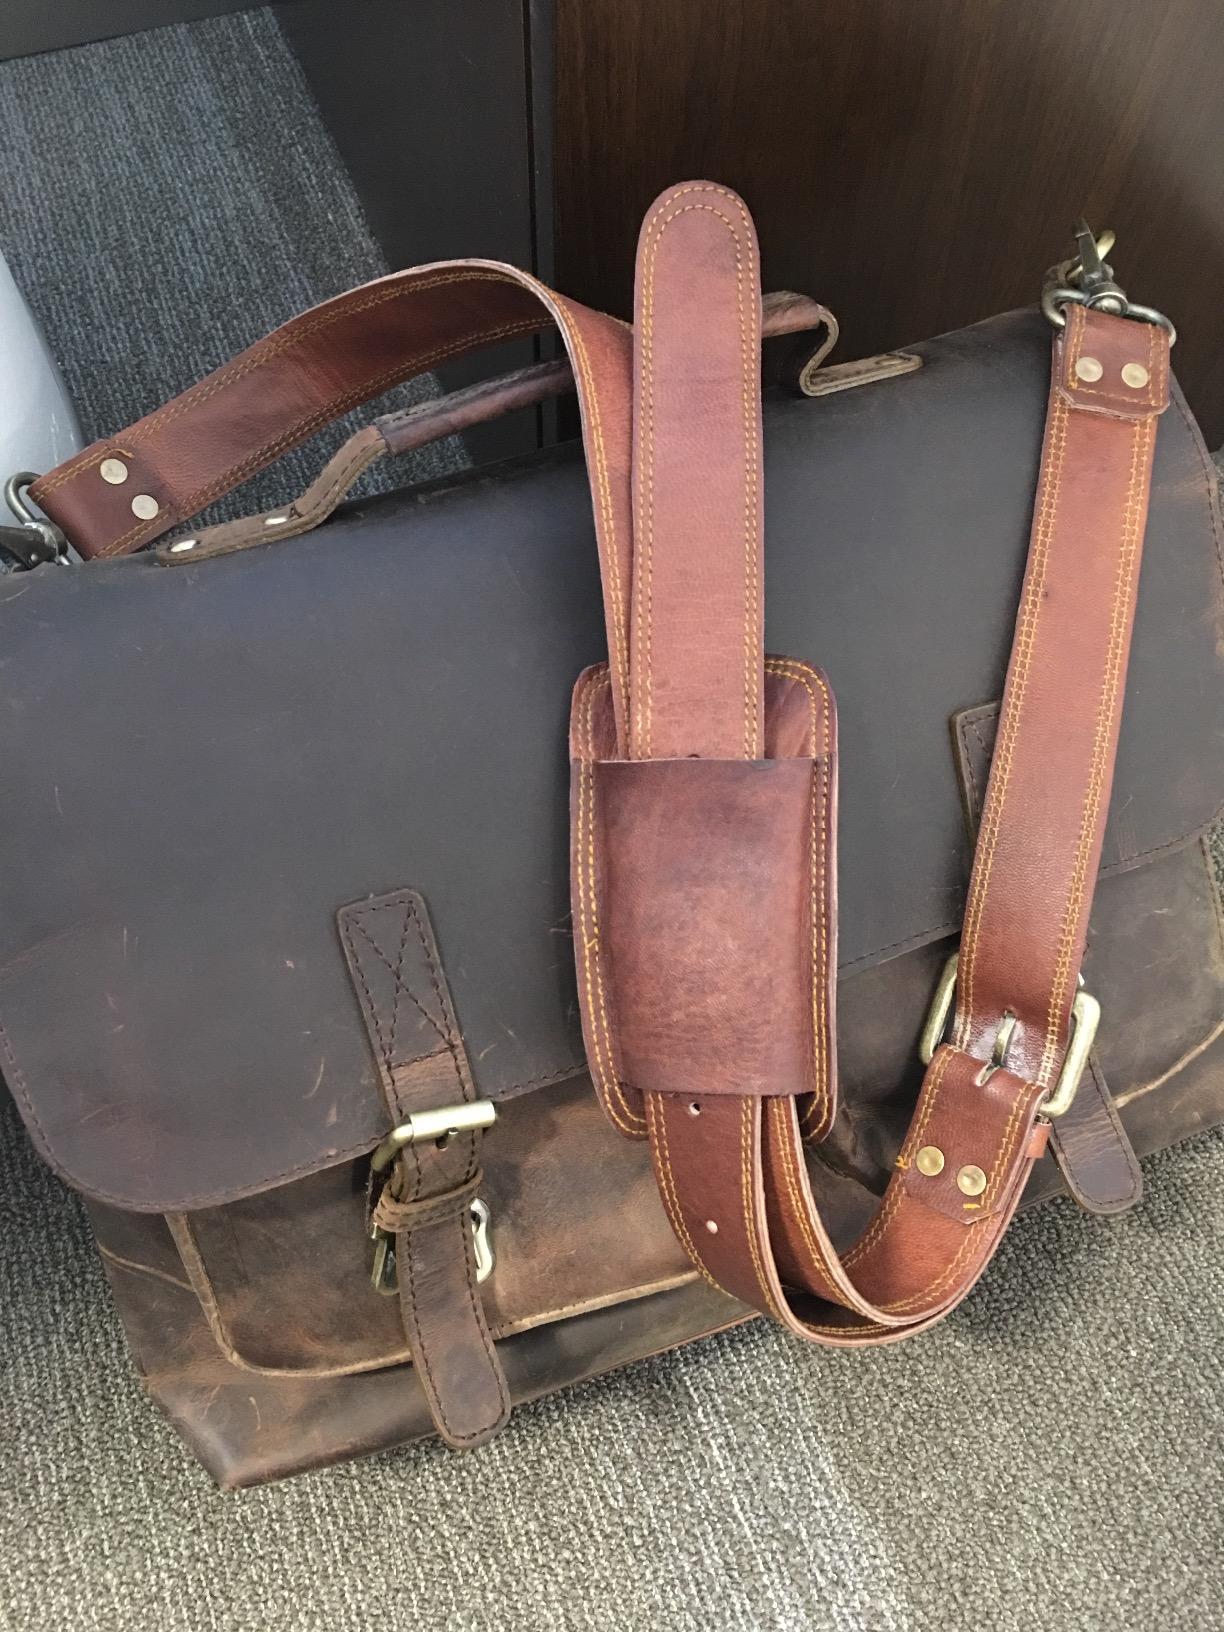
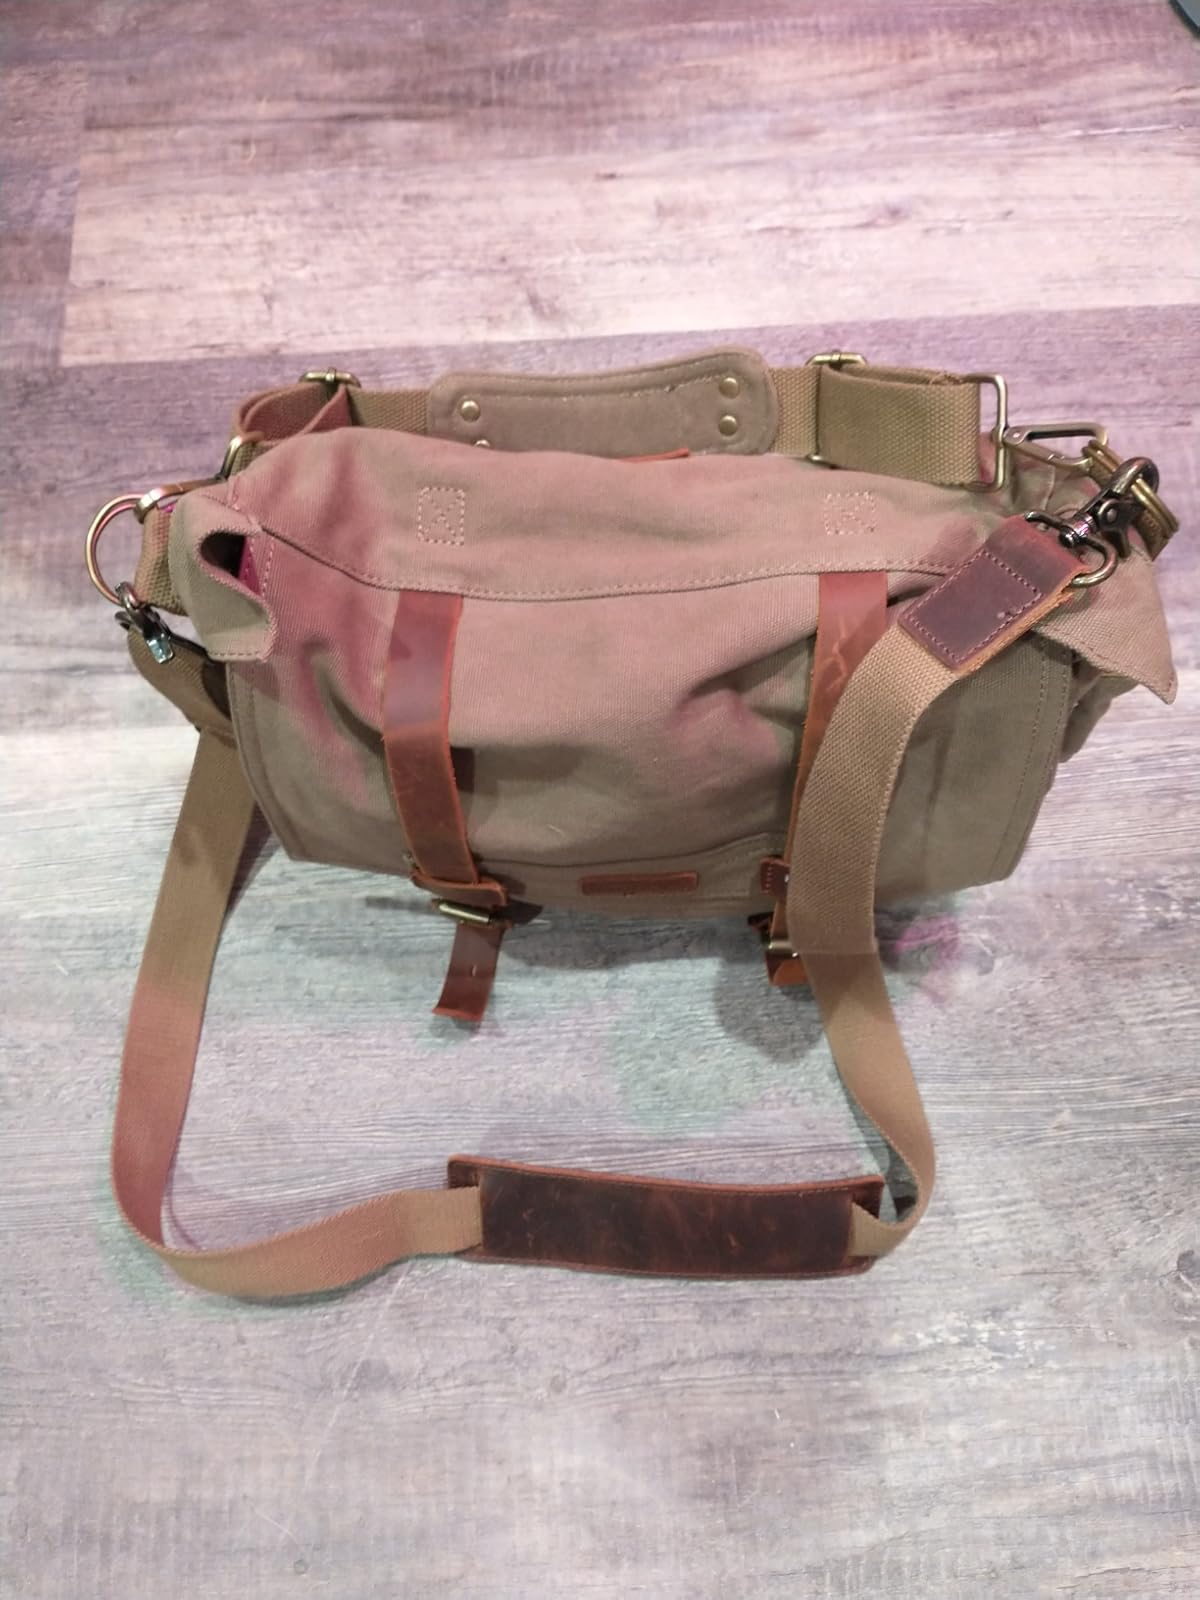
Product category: bag
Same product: no